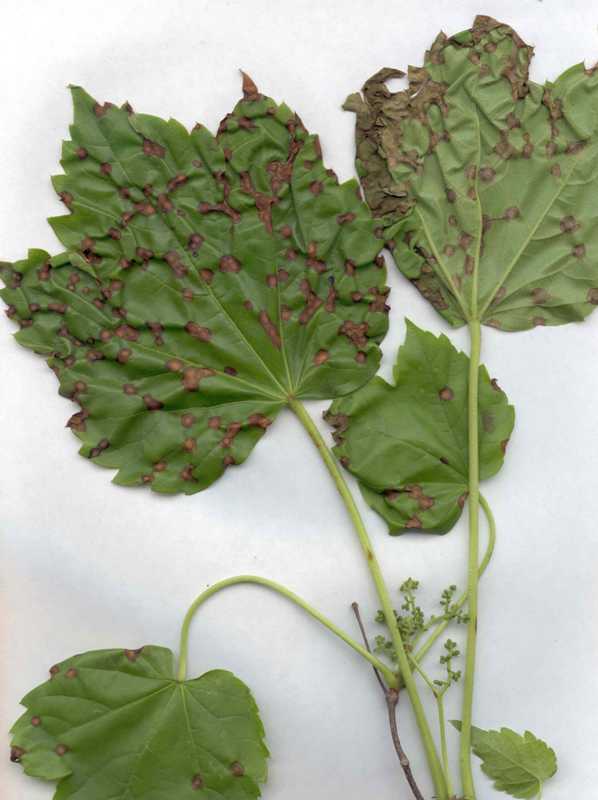
Labels: grape leaf black rot, grape leaf black rot, grape leaf black rot, grape leaf black rot